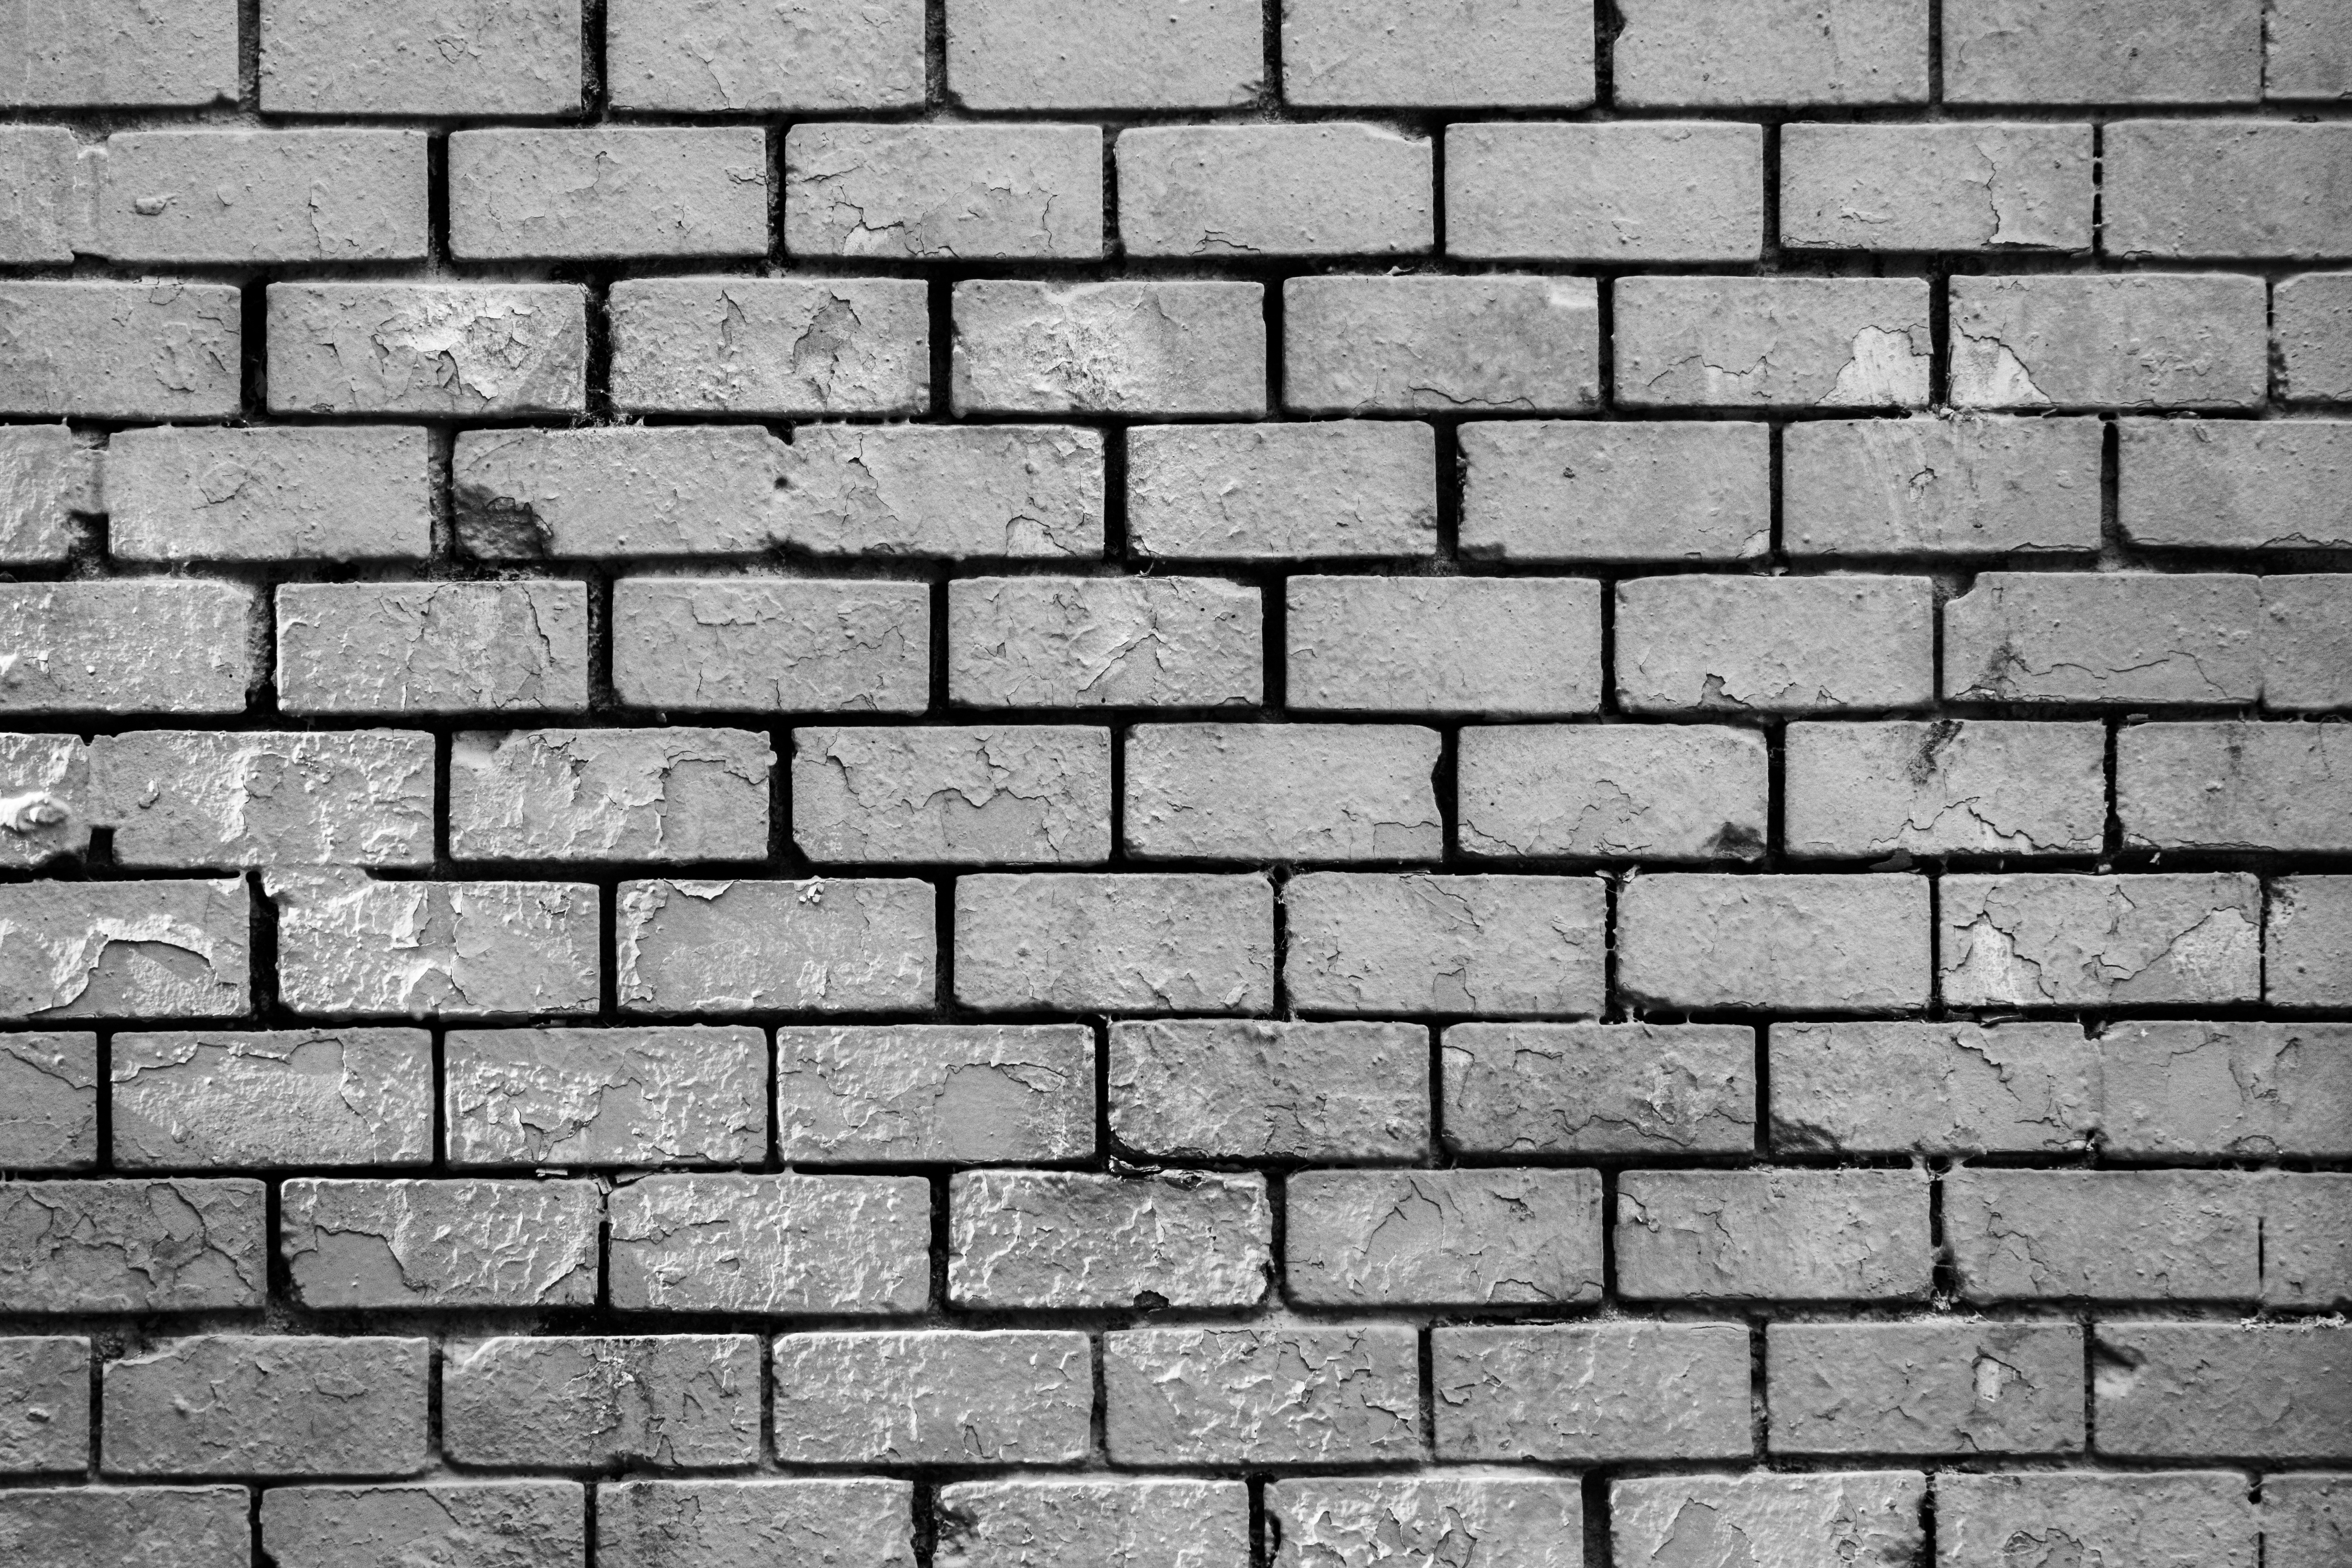
black and white, architecture, street, texture, floor, old, cobblestone, urban, wall, asphalt, construction, stone wall, monochrome, brick, graffiti, material, brick wall, grey, team, cement, bricks, mural, berlin, brickwork, separation, union, flooring, road surface, clamping, racism, berlin wall, decadent